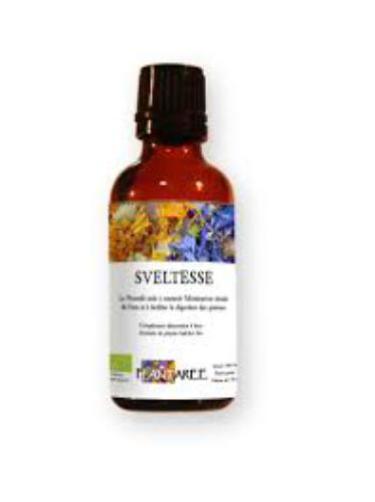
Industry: Food